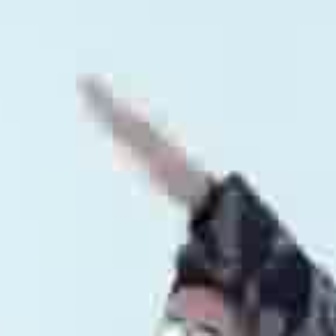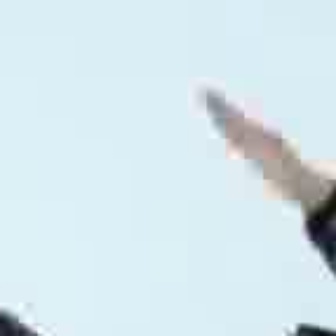
  Please identify the target specified by the bounding box [64,65,205,206] in the first image and locate it in the second image. Return the coordinates in [x_min,y_min,x_max,y_max] format.
Answer: [195,80,332,216]